Super Singer 4

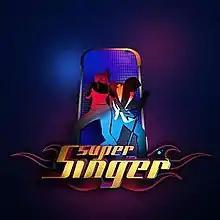

Airtel Super Singer 4, the fourth season of Airtel Super Singer, premiered on 4 February 2013. The show was a reality-based Indian singing competition in Tamil that aired on STAR Vijay. It was designed to be a talent hunt to find the best voice of Tamil Nadu. Judges for the auditions were Ananth Vaidyanathan, S.P. Sailaja, Devan Ekambaram, Nithyasree Mahadevan, Mahathi, Pop Shalini, S. Sowmya, Mano and Malgudi Subha. Some of these judges along with other noted musicians reappeared as Guest judges. To name a few- S. Janaki, M. S. Viswanathan, A. R. Rahman, P. Susheela, Asha Bhosle, S. P. Balasubrahmanyam, Vairamuthu, L. R. Eswari and Vani Jairam. Judges for the main competition were Sujatha, Mano, Unnikrishnan and Srinivas. Makapa Anand, Priyanka Deshpande, and Bhavana were the hosts for the show. The voice trainer was Ananth Vaidyanathan. The show aired on weekdays at 9:00 pm IST.